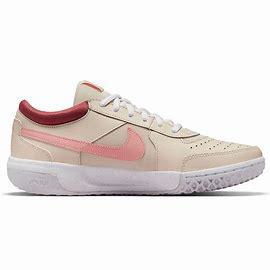
Brand: Nike
Model: Court Zoom Lite 3